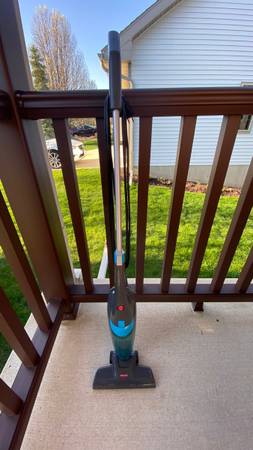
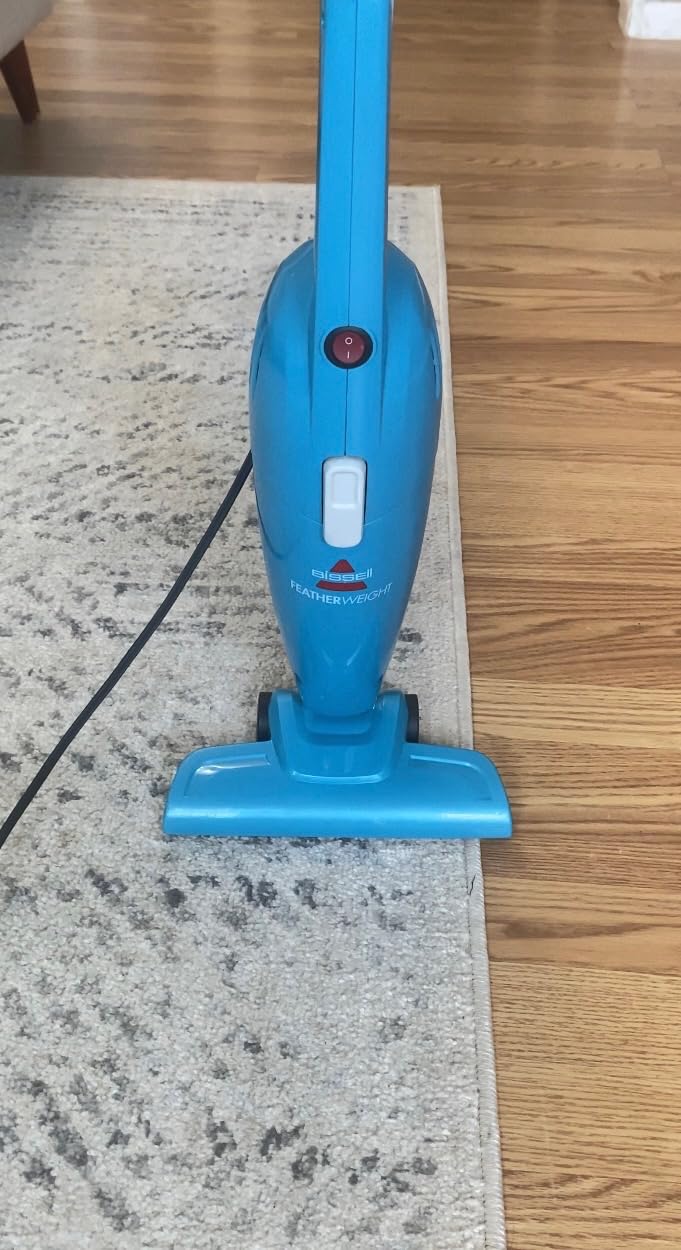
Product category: items_vacuum
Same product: no